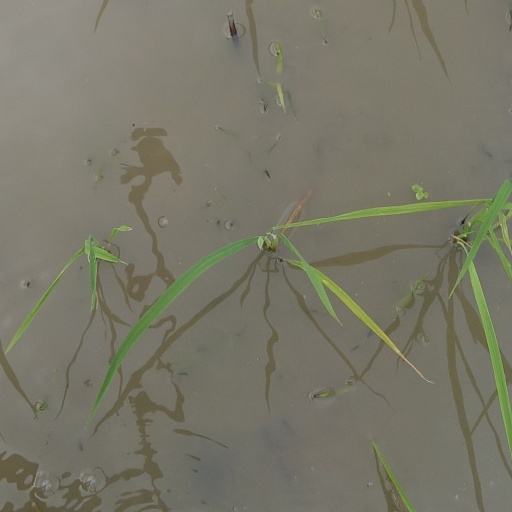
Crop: rice